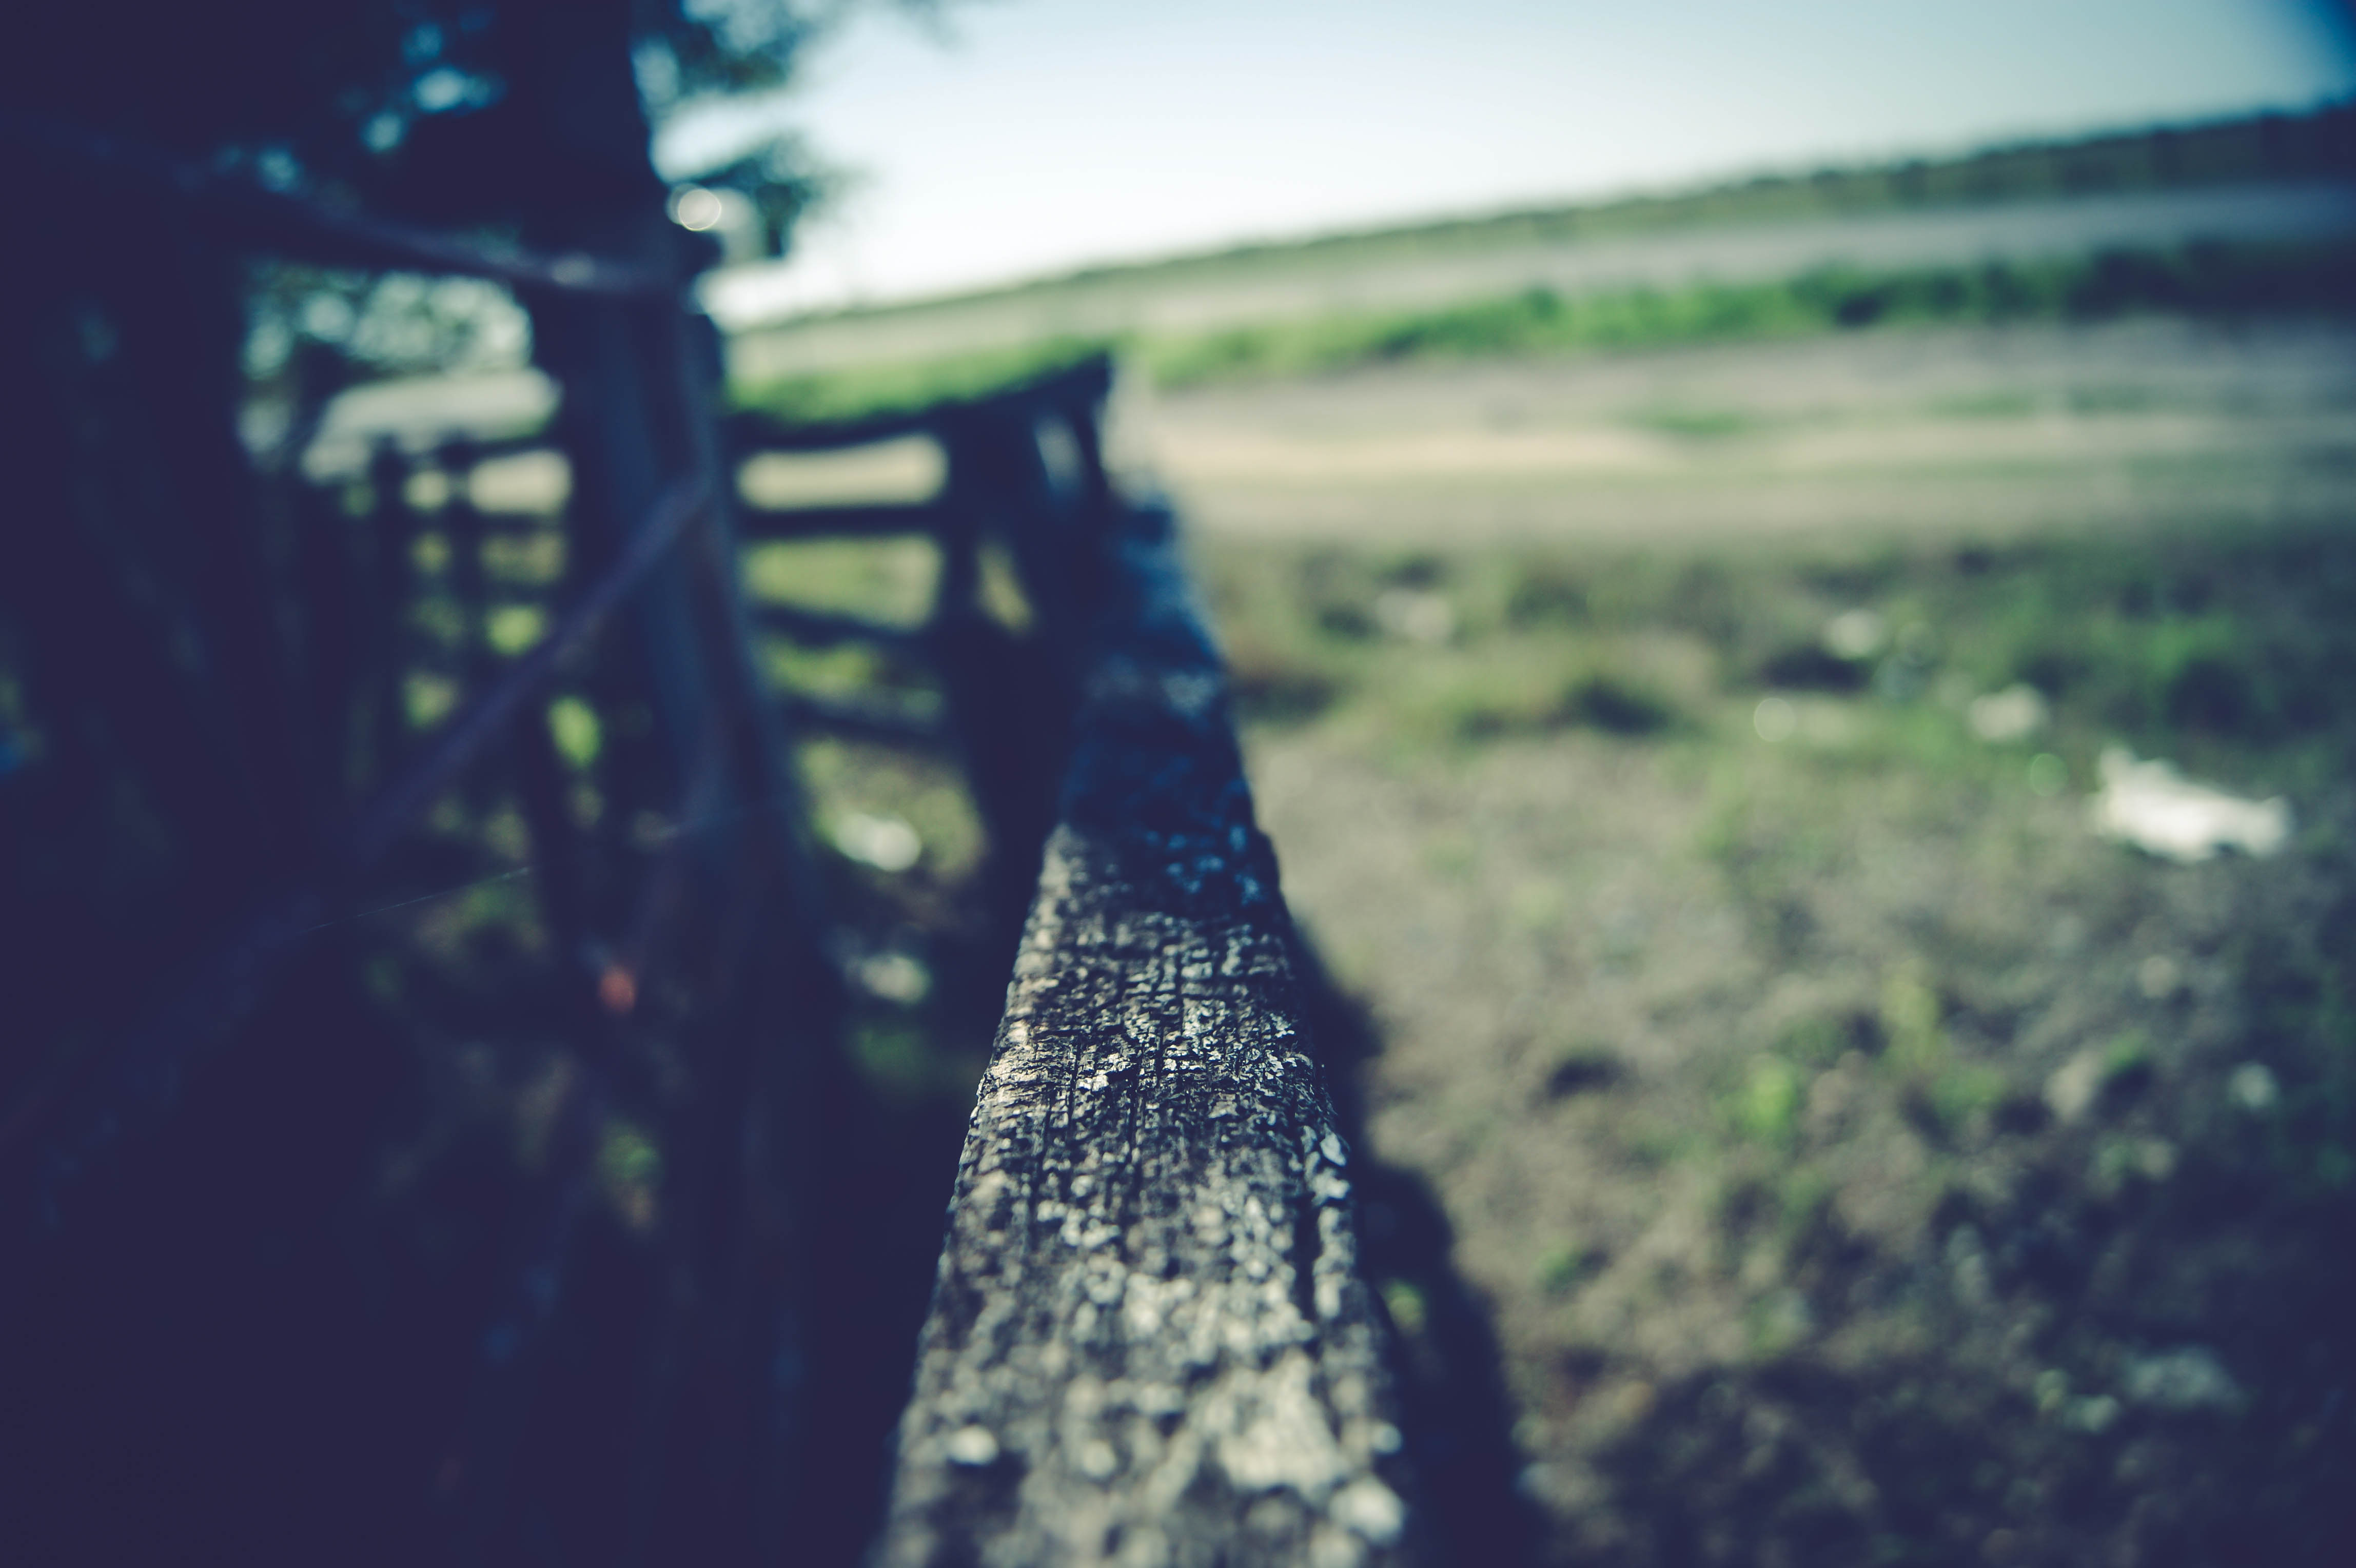
tree, water, nature, grass, light, blur, fence, wood, road, trail, photography, sunlight, dawn, environment, green, reflection, scenic, mud, ranch, shadow, blue, trees, outdoors